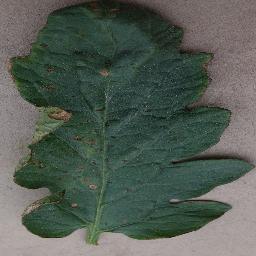
Label: Tomato___Bacterial_spot